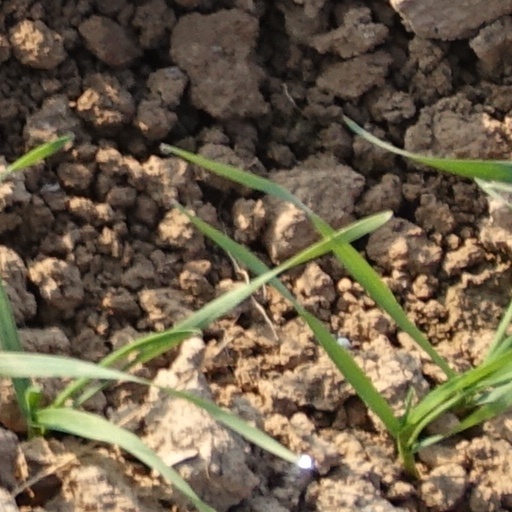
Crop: wheat